D. J. Mbenga

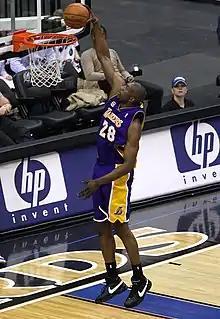
Mbenga jumps for a dunk in 2008

On January 21, 2008, Mbenga signed a 10-day contract with the Los Angeles Lakers. On February 1, 2008, he signed a second 10-day contract with the Lakers. On February 11, 2008, he signed with the Lakers for the rest of the 2007–08 season. On September 24, 2008, he re-signed with the Lakers.